Masaharu Kono

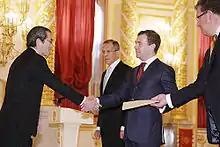
Kono presenting his credentials to Dmitry Medvedev in May 2009.

Masaharu Kono ( b. 1948) is a former Japanese career diplomat. He served as the Ambassador of Japan to Russia, Italy, Albania, Malta, and San Marino. He presented his credentials to Russian President Dmitry Medvedev on 29 May 2009. In March 2011, was relieved of his position as ambassador to Russia.